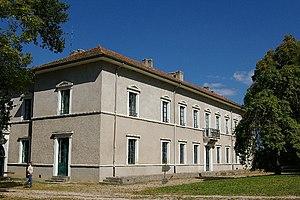
vue générale du château de Maubourg
"Le domaine de Maubourg, à mi-chemin entre Saint-Étienne et Le Puy-en-Velay, sur la commune de Saint-Maurice-de-Lignon, est le berceau d'une importante baronnie diocésaine du Velay à partir du XVIᵉ siècle, qui englobait également le château de La Tour et Sainte-Sigolène. L'importance du site tient, entre autres, à ce qu'il se situait sur une voie reliant Retournac sur les bords de la Loire à Saint-Pierre-de-Bœuf sur les rives du Rhône. ""L'allée historique"" qui mène à l'entrée principale du château est une infime partie de cette ancienne voie.